Bernardo De Pace

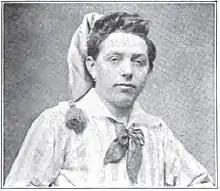
De Pace in 1919 from "Music Trades" magazine

Bernardo De Pace (March 31, 1881 – June 15, 1966) was an actor, musician and comedic vaudeville entertainer of the 1910s and 1920s, billed as "the Wizard of the Mandolin". He learned to play mandolin in the Italian tradition under Francesco Della Rosa. De Pace's repertoire and technique was described in the "Brooklyn Life" as involving "the most difficult violin and piano compositions, executed at inconceivably rapid tempi demanding an uncanny technique seldom heard on fretted instruments". In 1927 the Minneapolis Star said that he had been recognized as one of the best mandolinists in the United States. It added that he was more than a mandolinist, that his skill was in playing on human emotions as few musicians were able.